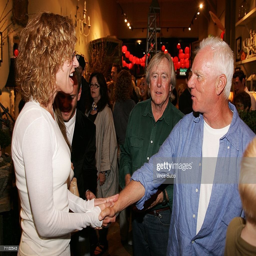
actors attend a private reception for the premiere of the short film .